First reign (Empire of Brazil)

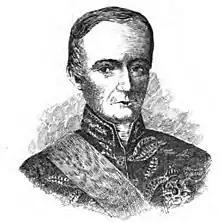
Andrada Machado e Silva, José Bonifácio's brother, was the author of the first draft of a Brazilian constitution, after being freed from prison for his participation in the Pernambucan revolt.

In his speech, Pedro I pointed out to the deputies that the constitution should prevent possible abuses, not only by the monarch, but also by the political class and the population itself. To this end, it would be important to avoid creating laws that would be violated in practice. At first, the Assembly was ready to accept the Emperor's request, but some deputies felt uncomfortable with Pedro's speech. One of them, Andrade de Lima, a representative from Pernambuco, expressed his discontent, claiming that Pedro's words were too ambiguous. The majority of the deputies in the Constituent Assembly were moderate liberals, gathering together "what was best and most representative in Brazil". They were elected indirectly, by census vote and did not belong to parties, which did not yet exist in the country.